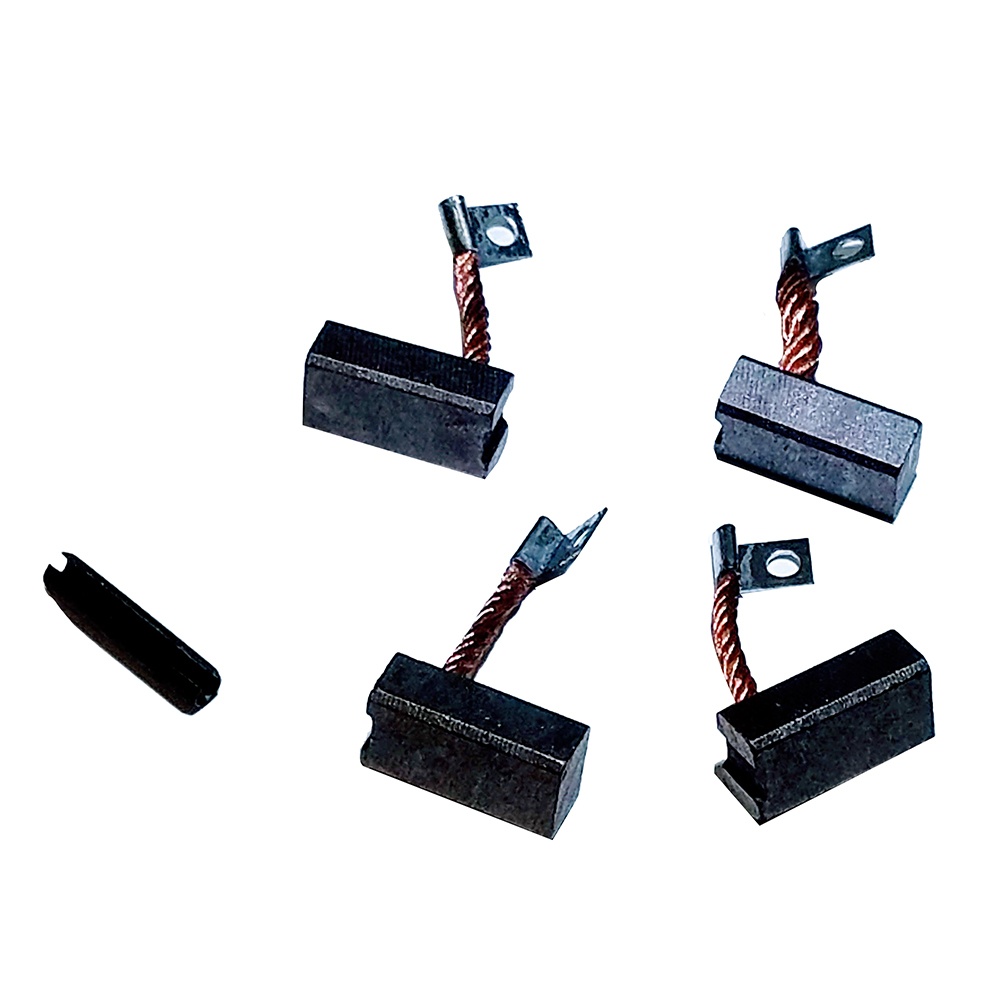
Maxwell Replacement Brush Kit f/Cima 12V - 1000W-1200W [P100807]
Brand: Maxwell
Replacement Brush Kit for Cima 12V - 1000W-1200W Maxwell replacement brush kit for Cima 12 Volt DC 1000 - 1200 Watt windlass motors.
Category: Vehicles & Parts > Vehicle Parts & Accessories > Watercraft Parts & Accessories > Docking & Anchoring > Anchor Windlasses